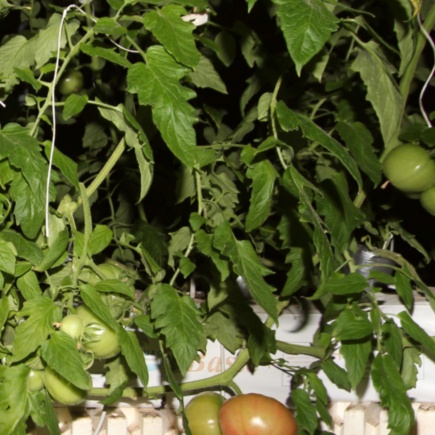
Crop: tomato